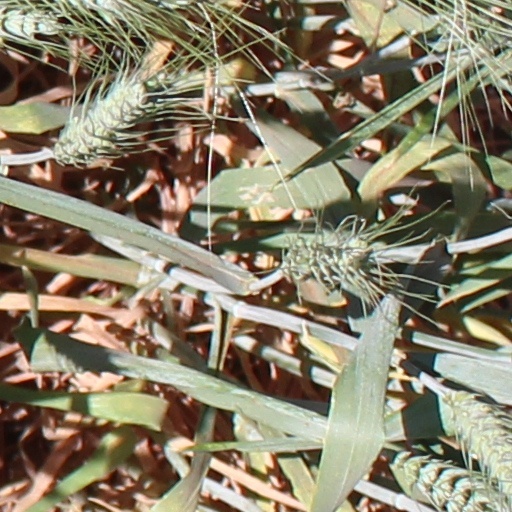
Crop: wheat